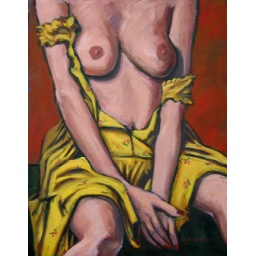
nude in yellow dress